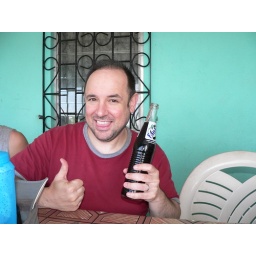
ALL soda's come in glass or plastic bottles, mostly glass.